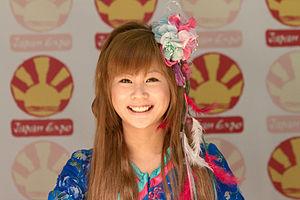
Risa Niigaki du groupe Morning Musume en dédicace à Japan Expo, le samedi 3 juillet 2010 (Paris, France).